Plarail

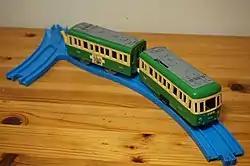
Plarail toy

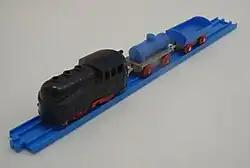
The first electric Plarail train from the 'Electric Pla-Train Set'.

In 1959, the Plarail system launched in Japan with three hand-powered trains. The first train set released was titled 'Plastic Railroad Set', which featured a plastic steam locomotive and three freight cars to be moved by hand, and a figure 8 of light blue plastic railway track. In October 1961, the range was expanded into a battery-operated electric toy train system where the trains were fitted with miniature motors. The first set featuring this was the 'Electric Pla-Train Set', which included a three-car configuration of a locomotive and two cars. The three-car configuration has been frequently used since, particularly for later releases based on real life passenger trains. In 1971, after previously releasing generic trains, the first Plarail model to be based on a real life train was released, the D51 Kisha. Since then, there have been hundreds of Plarail trains and rolling stock based on real life Japanese trains. In 1972, the Plarail brand was becoming more known and production of track and scenery pieces greatly increased.